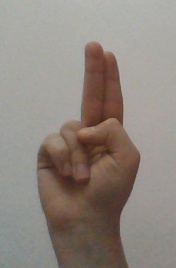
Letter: taa